Karl Meyer (aviator)

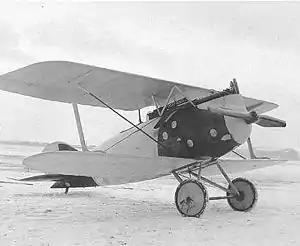
A Rumpler D.1

On 21 April 1917, Meyer and his observer, "Oberflugmeister" Kastner, were credited with bringing down Airship C.17 east of North Foreland, England. Meyer then transferred to a naval fighter unit, "Marine Feld Jager 1". On 22 June, while with them, he shot down an Airco DH.4 from No. 57 Squadron RFC southwest of Diksmuide at 2145 hours.